The Country of the Blind

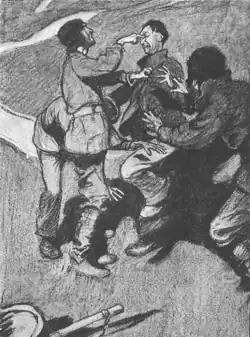
Carefully,' he cried, with a finger in his eye." – illustration by Claude Allin Shepperson from "The Country of the Blind", published in "The Strand Magazine", April 1904

While attempting to climb the unconquered crest of Parascotopetl (a fictitious mountain in Ecuador), a mountaineer named Nuñez slips and falls down the far side of the mountain. At the end of his descent, down a snow-slope in the mountain's shadow, he finds a valley, cut off from the rest of the world on all sides by steep precipices. Unknown to Nuñez, he has discovered the fabled "Country of the Blind". The valley had been a haven for settlers fleeing the tyranny of Spanish rulers, until an earthquake reshaped the surrounding mountains, cutting the valley off forever from future explorers. The isolated community prospered over the years, despite a disease that struck them early on, rendering all newborns blind. As the blindness slowly spread over many generations, the people's remaining senses sharpened, and by the time the last sighted villager had died, the community had fully adapted to life without sight.